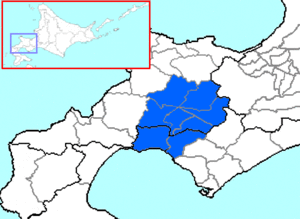
Le district d'Abuta est un district des sous-préfectures d'Iburi et Shiribeshi, situé sur l'île de Hokkaidō, au Japon.